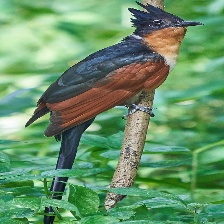
Species: CHESTNUT WINGED CUCKOO
Scientific name:  CLAMATOR COROMANDUS